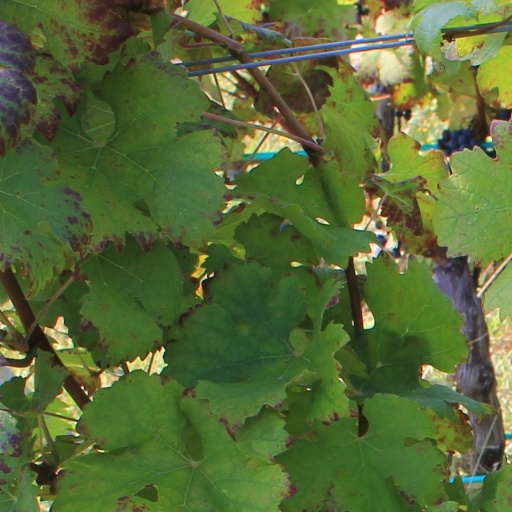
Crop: grape